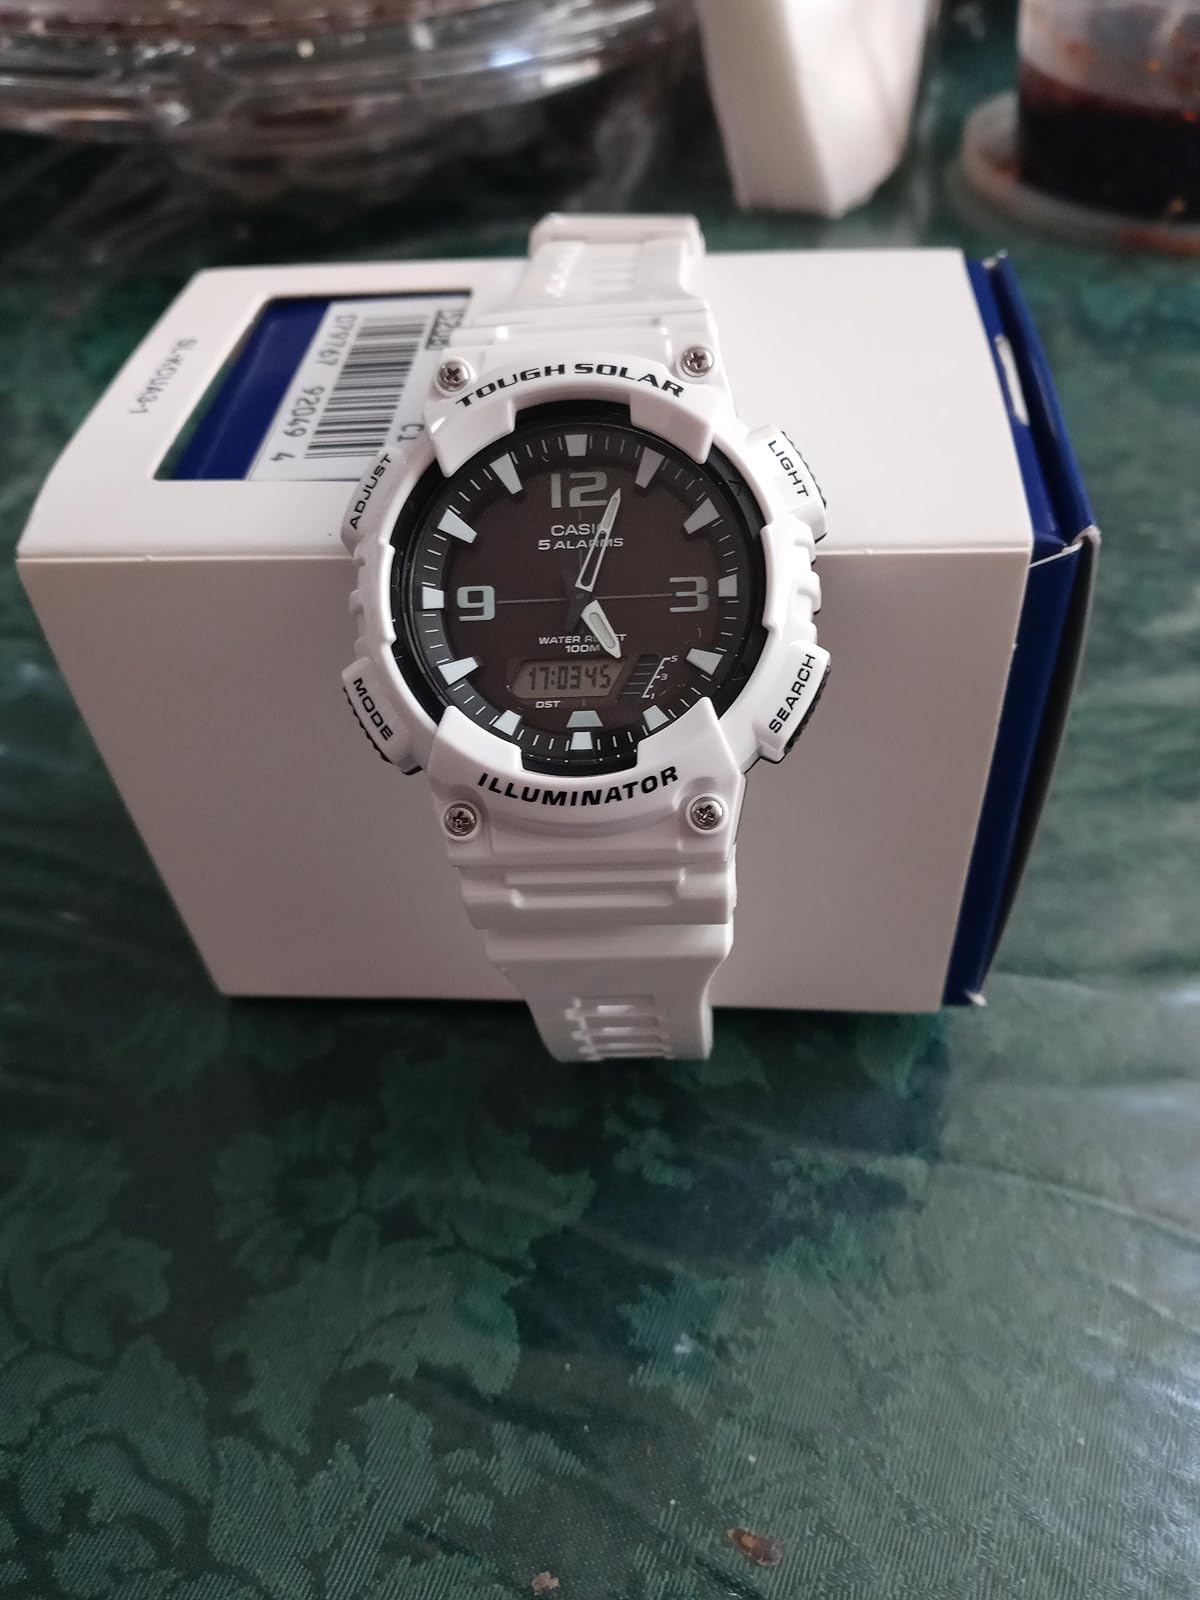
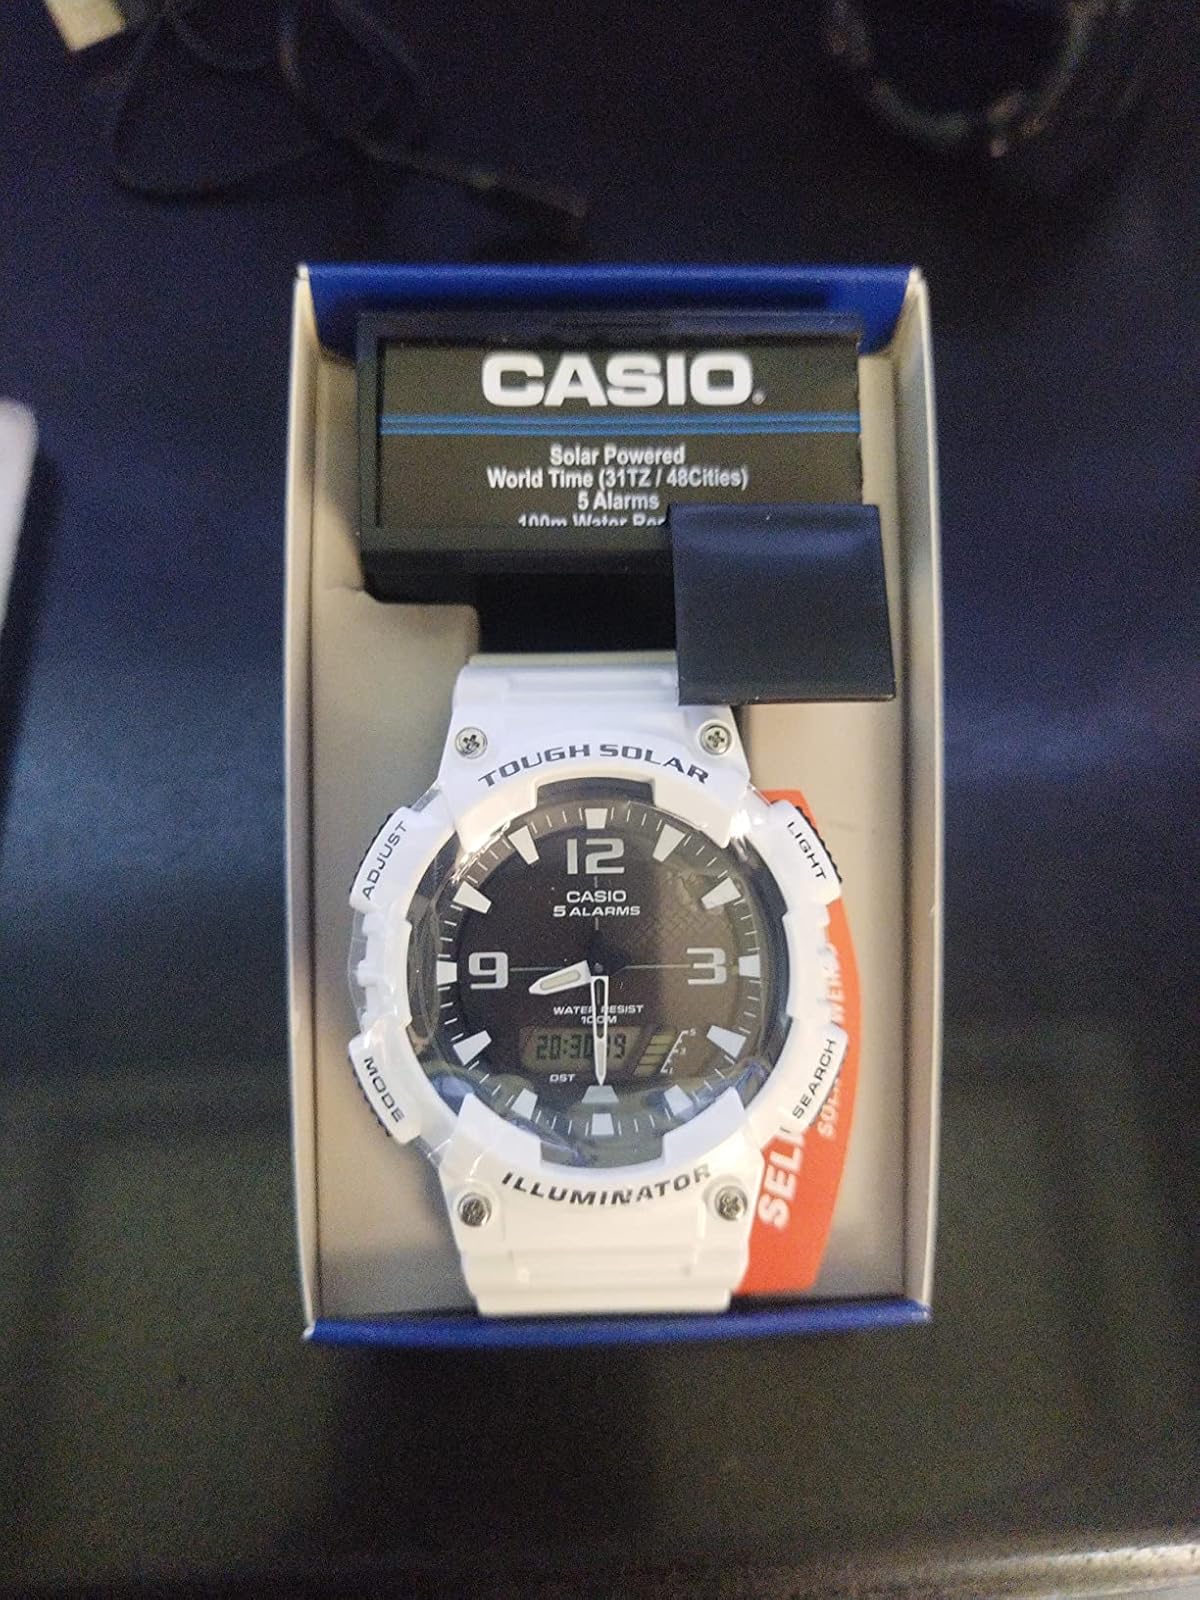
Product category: accessories_watch
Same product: yes